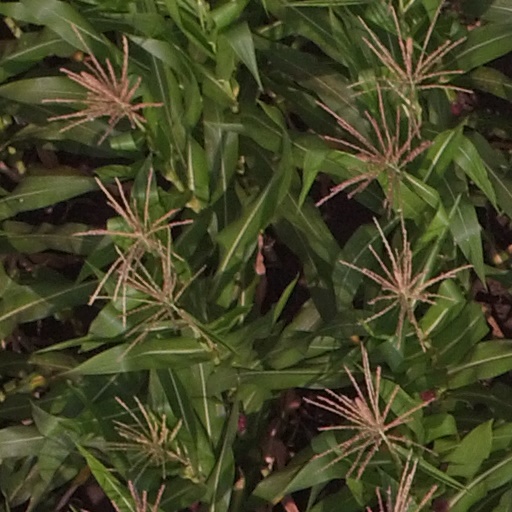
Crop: maize; corn